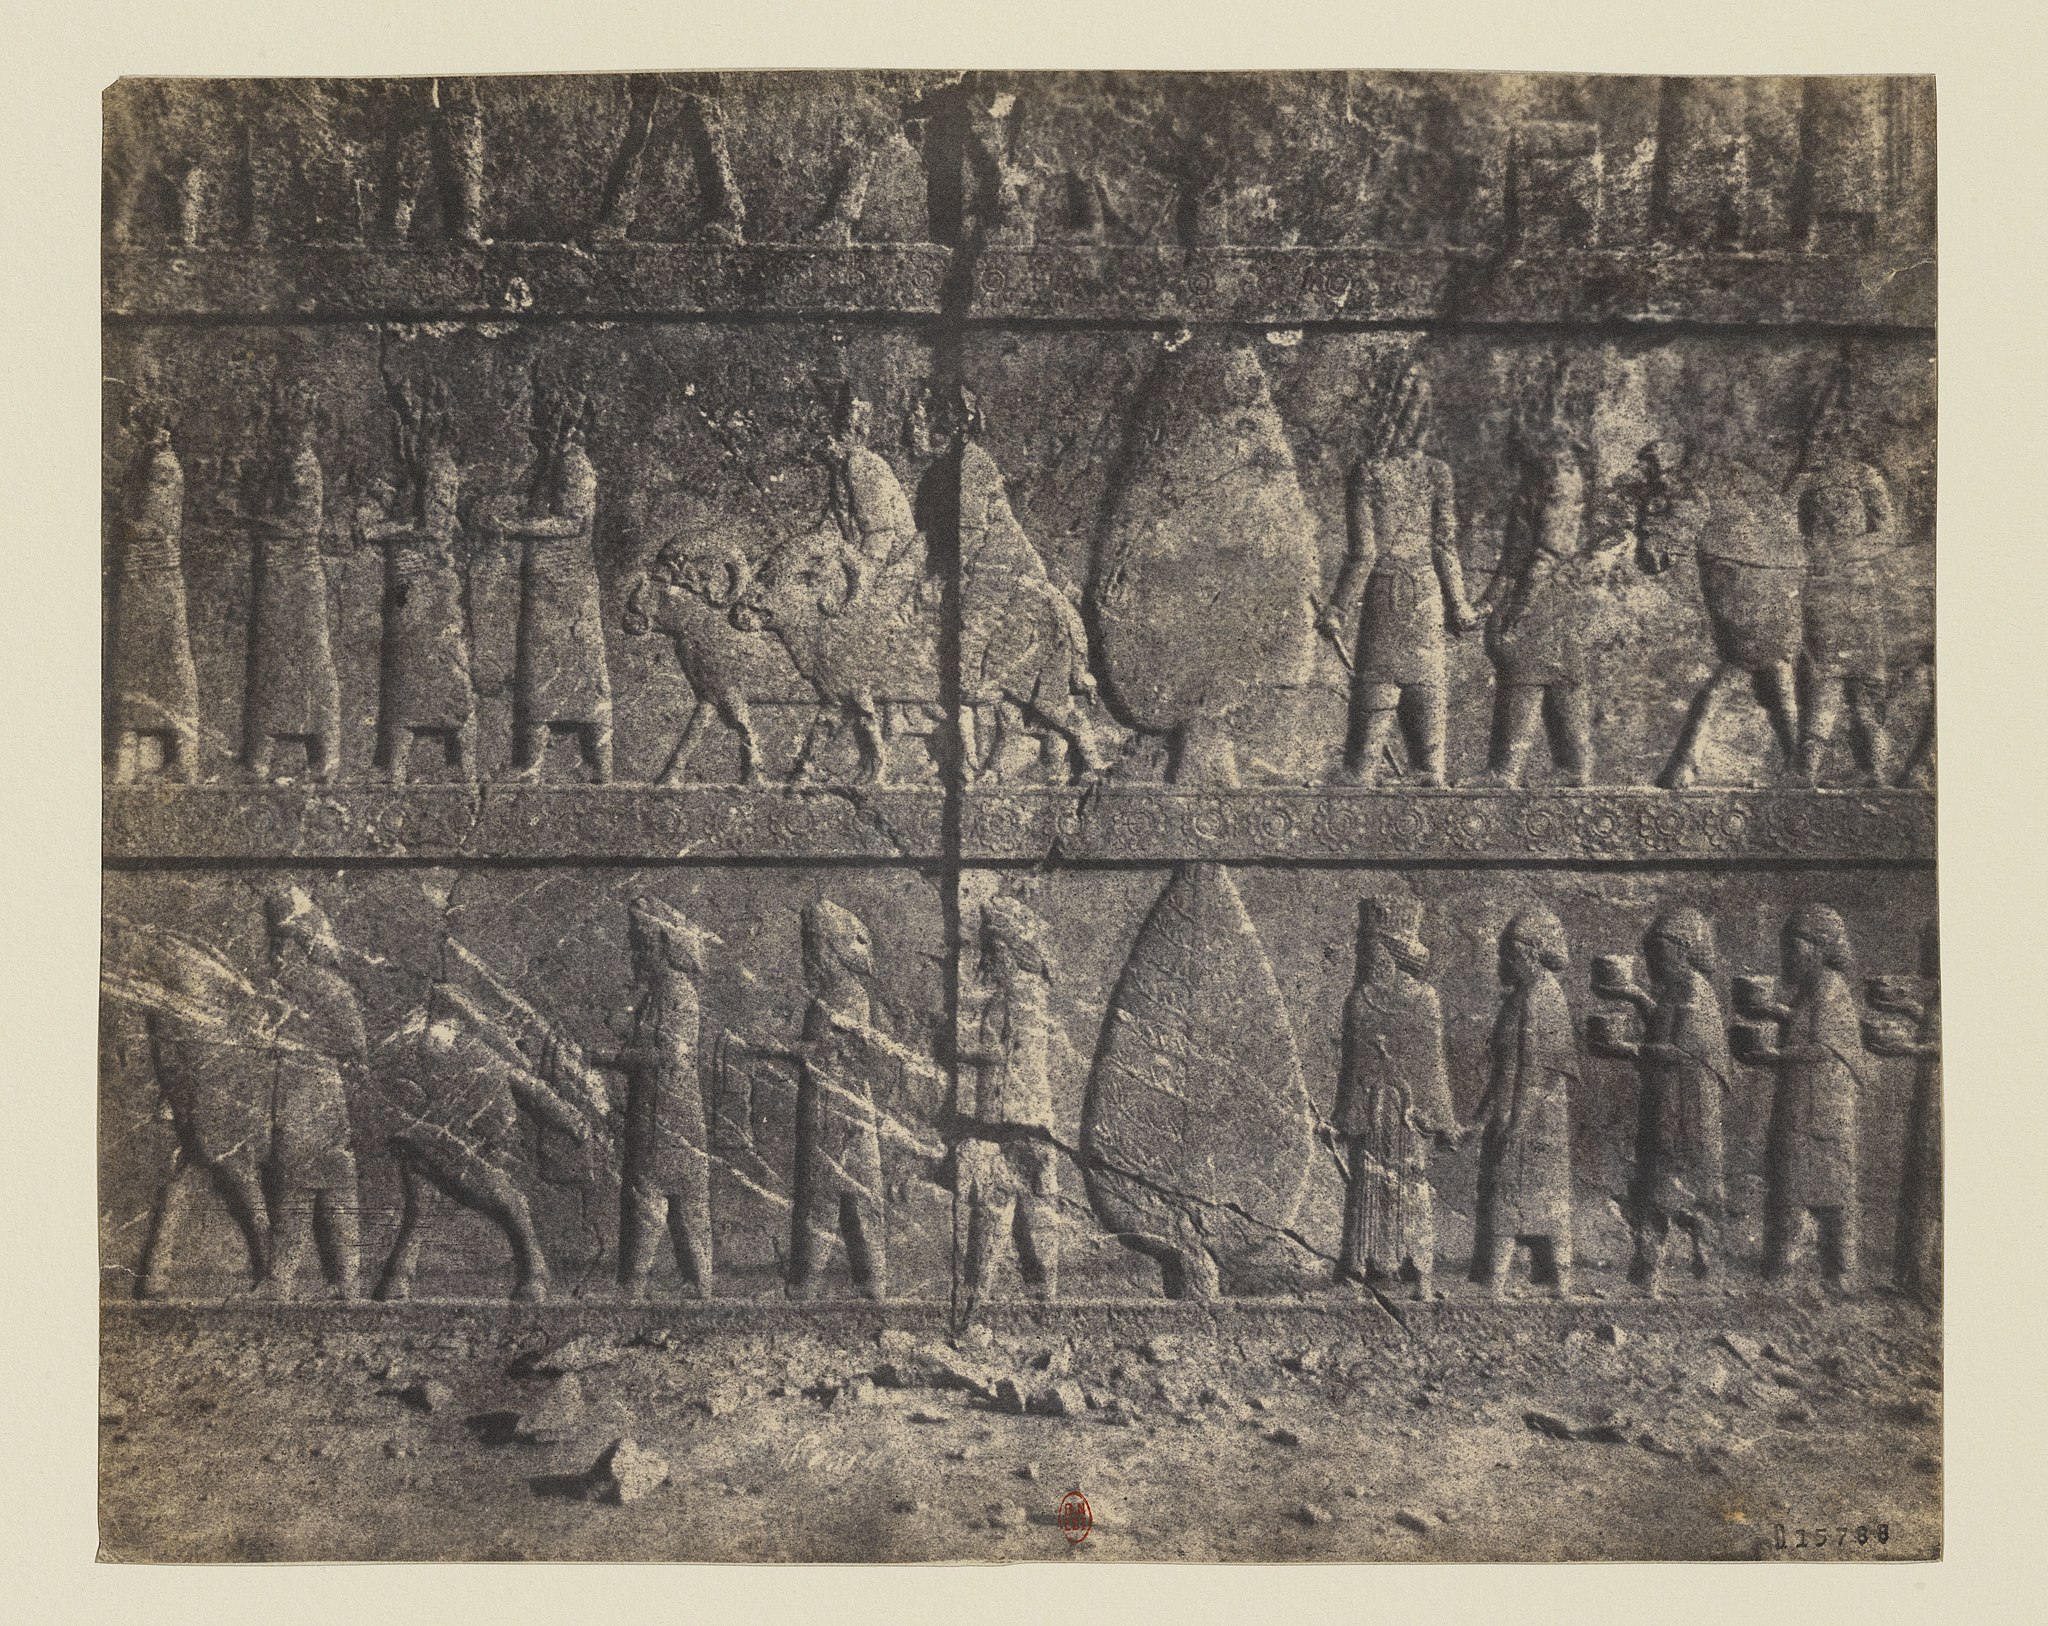
Title: View 12 - Persépolis. Relief de l'Apadana
Description: View 12 - Persépolis. Relief de l'Apadana
Date: between 1851 and 1860
Categories: Images from Bibliothèque nationale de France, PD-Art (PD-old-100), CC-PD-Mark, Files tagged as PD-BNF to be checked, Persepolis in the 19th century, PD-Art missing SDC copyright status, PD-old missing SDC copyright status, Deprecated template usage: PD-BNF, Apadana northern stairs, Reliefs of gift-bearing delegations, Apadana of Persepolis, Historical photographs of Iran by Luigi Pesce